Woodrow McClain Parker

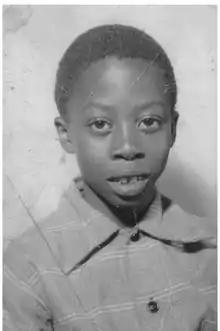
Parker in second grade

Parker attended the Escambia County Training School from the first through the twelfth grade. As a teenager, Parker labored as a migrant worker. He picked cotton, harvested potatoes, and cut corn to earn money to buy clothes and to help his family with basic necessities.